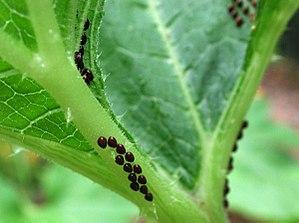
Anasa tristis est une espèce d'insectes hémiptères de la famille des Coreidae, originaire d'Amérique du Nord.